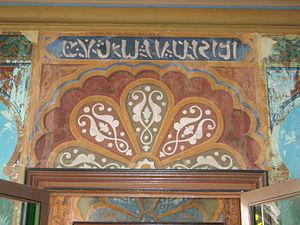
La Casamaures est une villa située en France à Saint-Martin-le-Vinoux, commune du département de l'Isère en région Auvergne-Rhône-Alpes. Elle fait partie du paysage culturel de la métropole de Grenoble, sur le coteau du mont Jalla.